National Māori flag

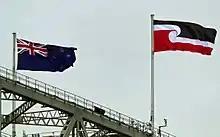
The Tino Rangatiratanga flag and New Zealand flag flying on Auckland Harbour Bridge

The national Māori flag, also known as the Tino Rangatiratanga flag in reference to the concept of , is used to represent the national identity of some of the descendants of precolonial native people of New Zealand. In 2009, the Tino Rangatiratanga flag (also simply "Tino") was selected as the national Māori flag after a nationwide consultation"." It was first revealed on Waitangi Day in 1990. Though it does not have official status from the New Zealand Government, it has been used by the government on official occasions.